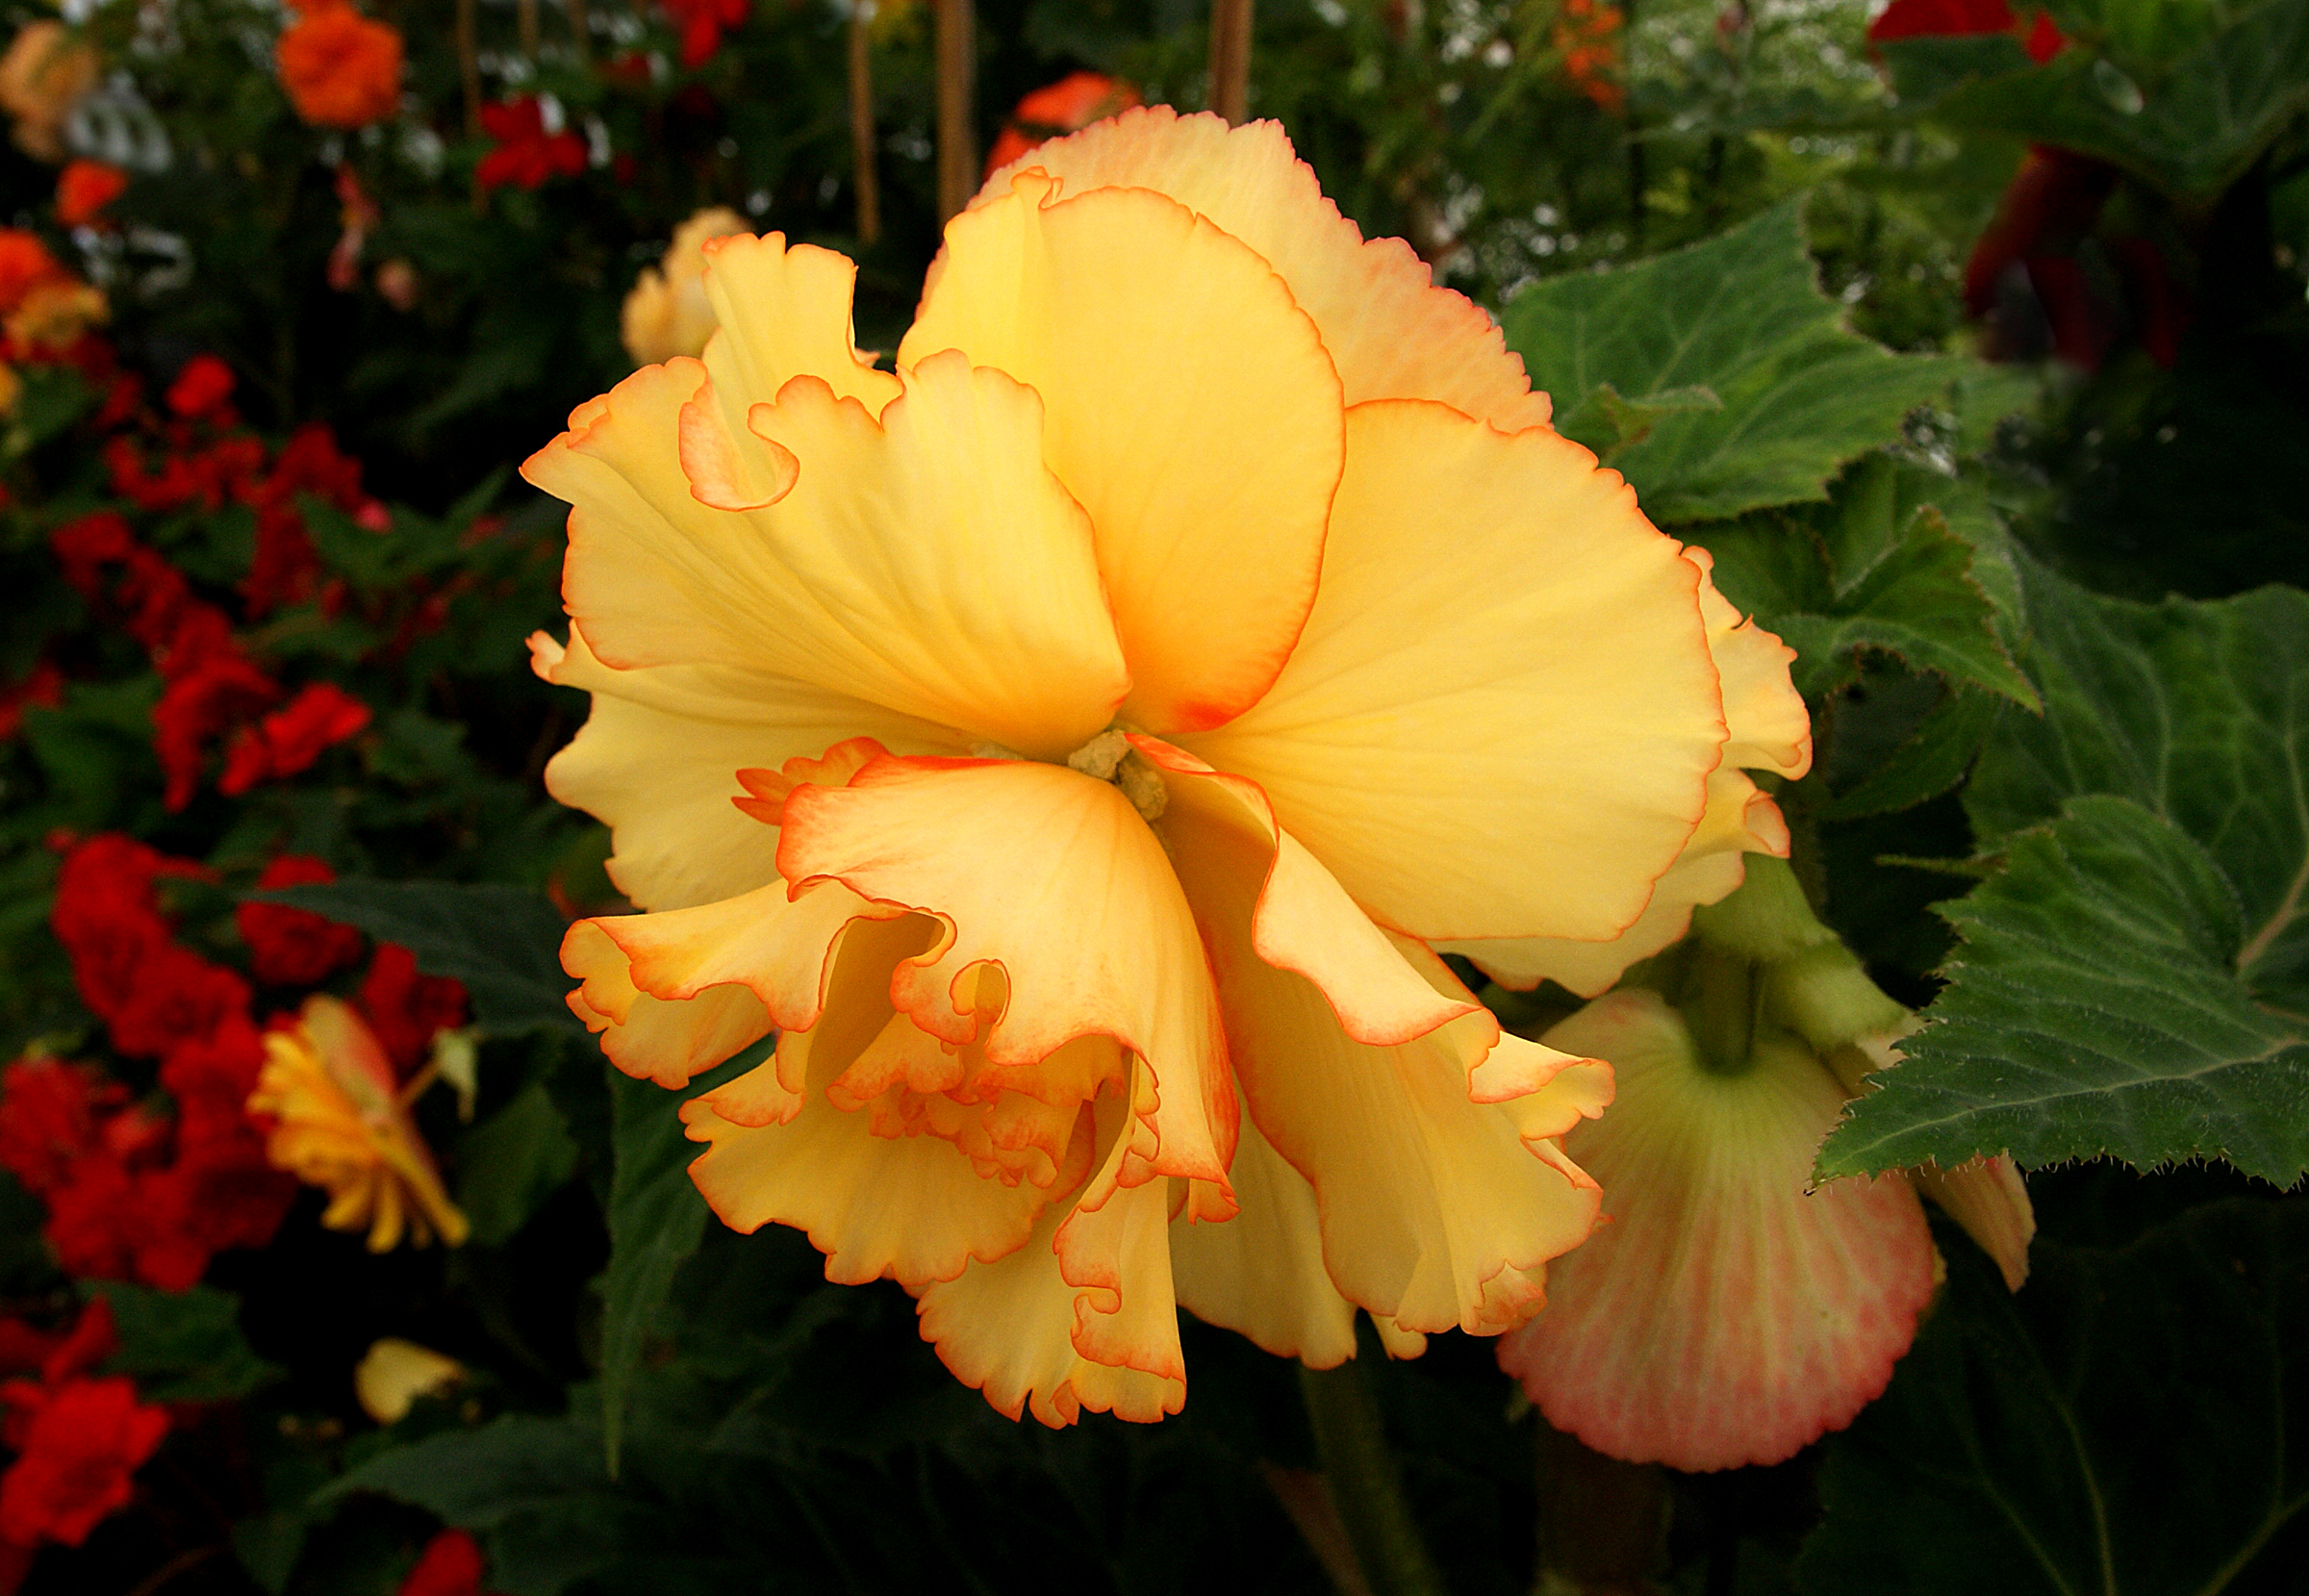
plant, flower, petal, botany, yellow, flora, flowers, gardening, yellowflowers, hibiscus, sonydslra300, tamron1750mm, begonias, macro photography, flowering plant, chinese hibiscus, annual plant, land plant